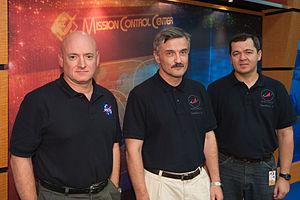
Soyouz TMA-01M désigne une mission du vaisseau spatial russe Soyouz vers la Station spatiale internationale. C'est le 22ᵉ vol d'un vaisseau Soyouz vers la station spatiale et le 107ᵉ vol d'un vaisseau Soyouz.